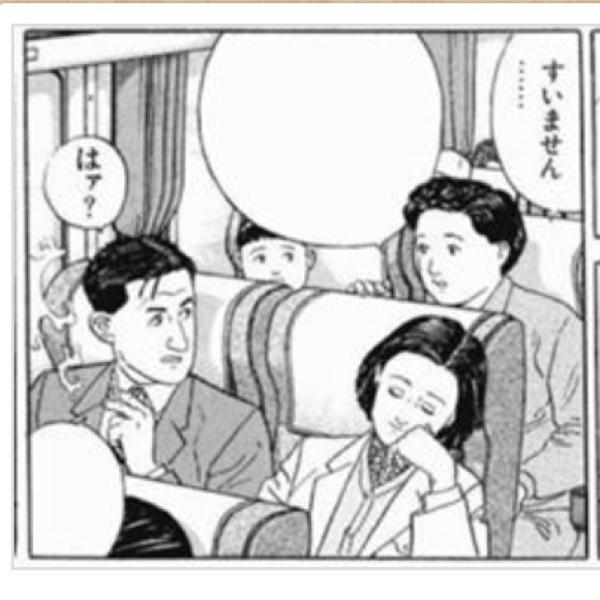
回答: 横の人の椅子もっと倒してあげて下さい